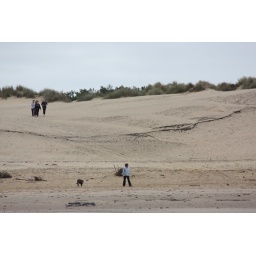
A day on the Freshfields near Liverpool with our inlaws, their dog Jas and our spaniel (Maggie) and pug (Parker).